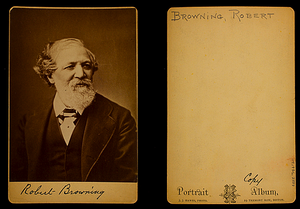
Robert Browning, né à Camberwell, Surrey, le 7 mai 1812 et mort à Venise le 12 décembre 1889, est un poète et dramaturge britannique, reconnu comme l'un des deux plus grands créateurs poétiques de l'Angleterre victorienne, l'égal, quoique dans un style tout différent, de Tennyson.
La thématique de l'œuvre poétique de Robert Browning concerne essentiellement les problèmes universels des rapports que l'homme entretient avec Dieu, l'art, la nature et l'amour.